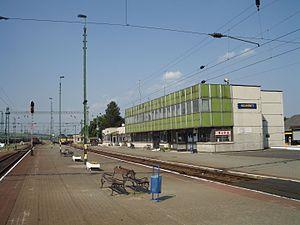
Hidasnémeti est un village et une commune du comitat de Borsod-Abaúj-Zemplén en Hongrie.